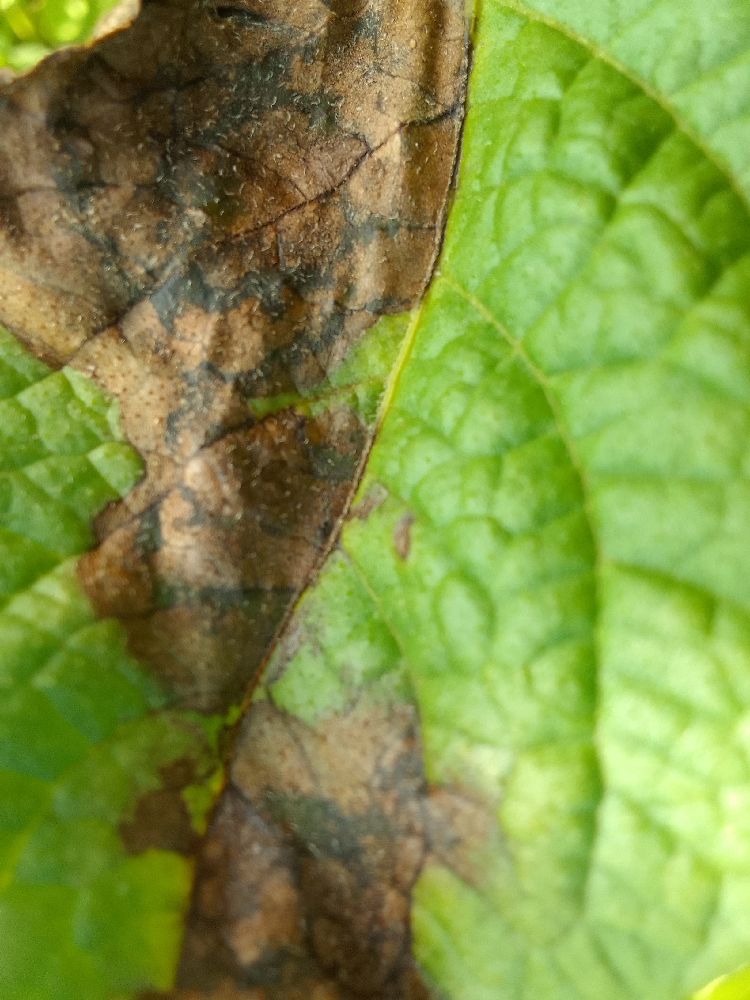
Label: Late blight